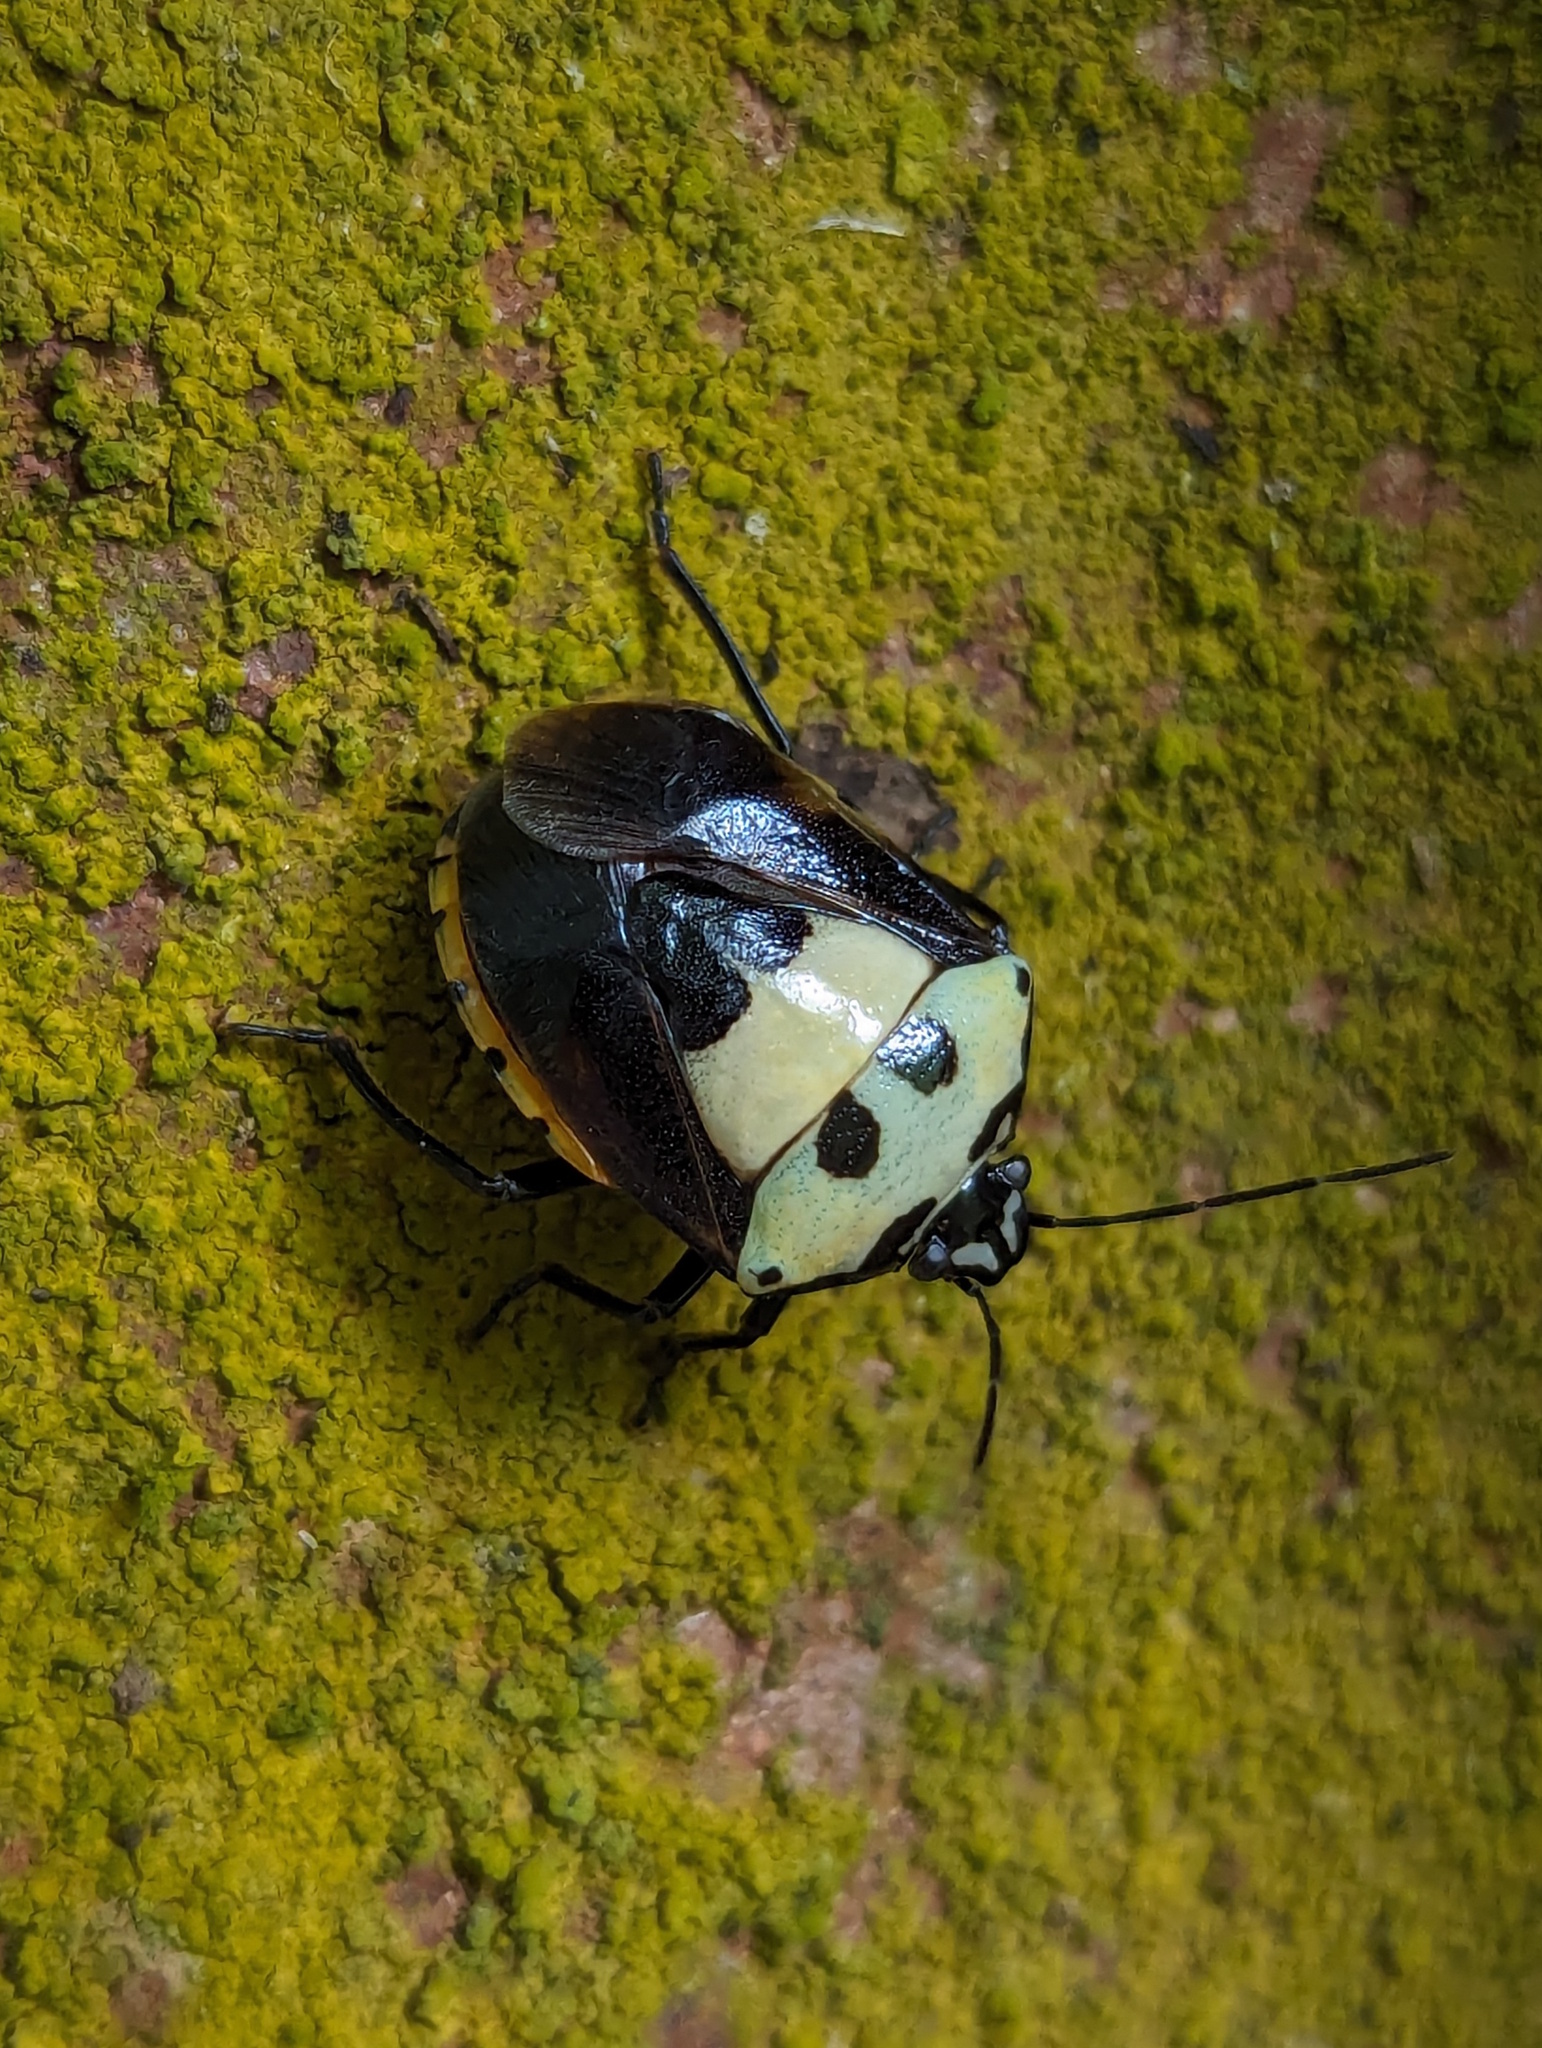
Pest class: stink_bug